Linksfield railway station

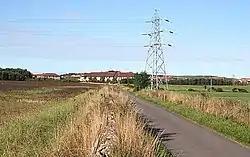
Linksfield seen from just to the west of the old station.

The station was opened on 10 August 1852 by the Morayshire Railway and was closed to passengers in December 1859. One reference gives its dates as 1853 to 1898 with it remaining as an unadvertised halt from 1859. The line closed to both passengers and goods traffic on 6 April 1964. One reference gives goods traffic continuing on the line until 1966.